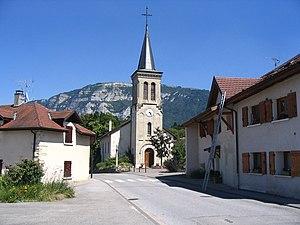
Archamps (Haute Savoie) au pied du mont Salève. Église Saint-Maurice d'Archamps
Archamps est une commune française située dans le département de la Haute-Savoie, en région Auvergne-Rhône-Alpes. Elle fait partie de l'agglomération du Grand Genève.
Cette liste des églises de la Haute-Savoie recense les édifices religieux - églises, basiliques et cathédrales - situés dans le département de la Haute-Savoie. Tous sont situés dans le diocèse d'Annecy, hormis ceux situés dans les paroisses du canton de Rumilly, unis à l'archidiocèse de Chambéry, Maurienne et Tarentaise.